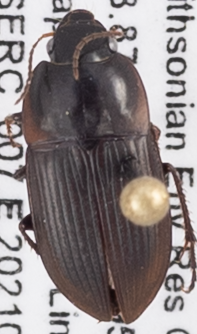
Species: Anisodactylus ovularis
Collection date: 2021-08-05
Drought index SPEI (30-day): -1.06
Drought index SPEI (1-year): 1.418
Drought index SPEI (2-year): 1.45